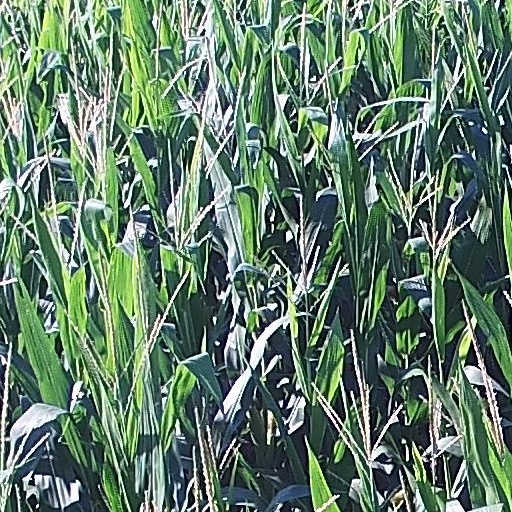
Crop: maize; corn